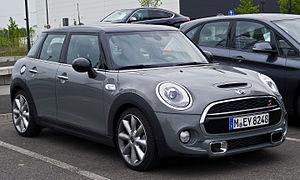
Mini est un constructeur automobile britannique fondé en 1969 par Alec Issigonis et en même temps un modèle d'automobile. Depuis 1994, le constructeur fait partie du groupe allemand BMW avec Rolls-Royce.